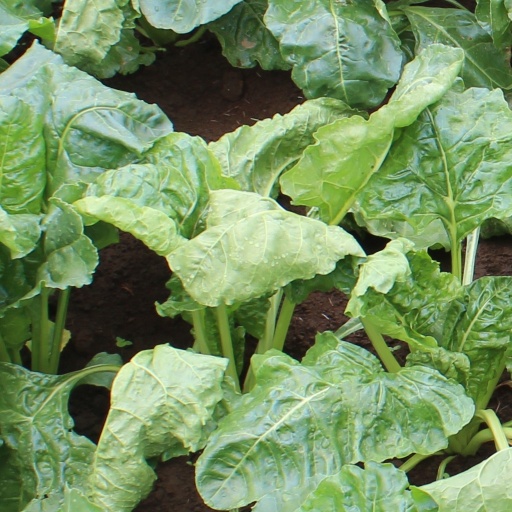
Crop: sugar beet